Compagnies franches de la marine

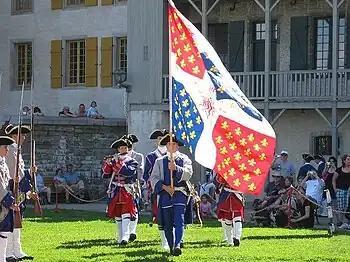
During the celebration of the 400th Anniversary of the city of Quebec

The Compagnies franches de la marine (previously known as Troupes de la Marine, later renamed and reorganized as Troupes coloniales and then Troupes de Marine) were